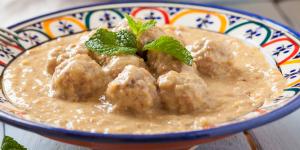
albondigas en salsa de almendras